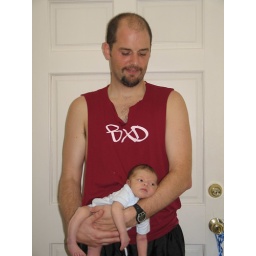
tiger in the tree pose